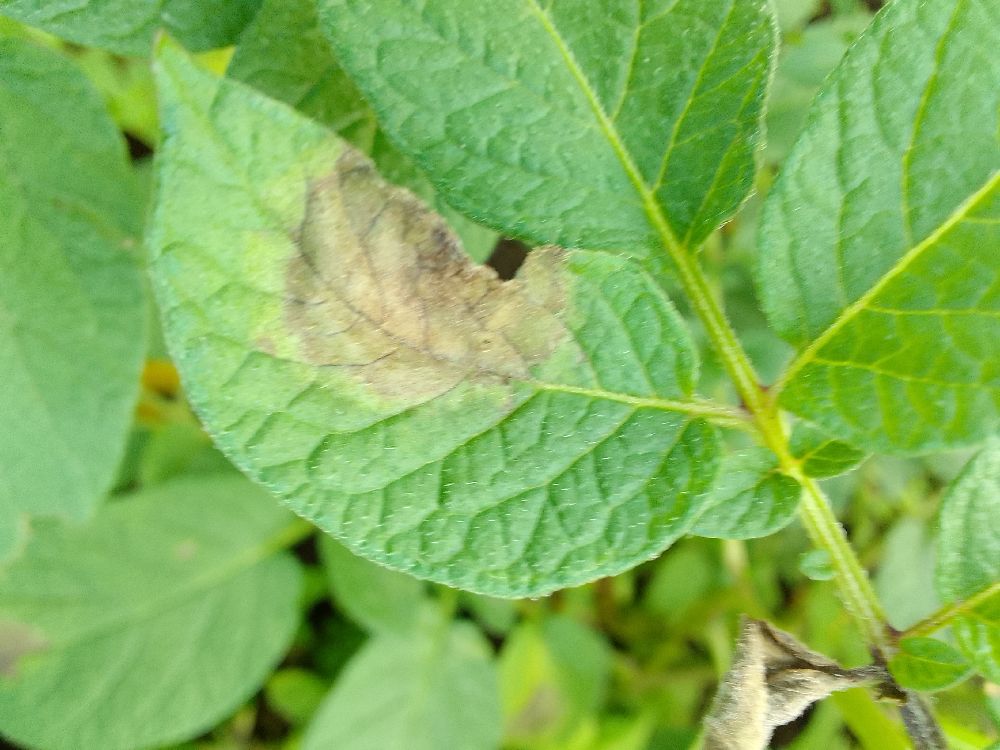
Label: Late blight